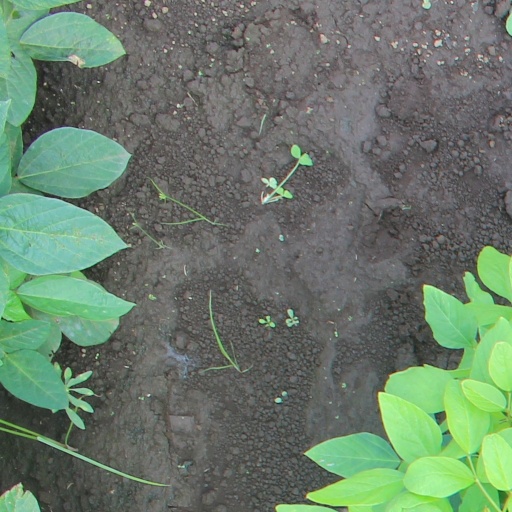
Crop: soybean